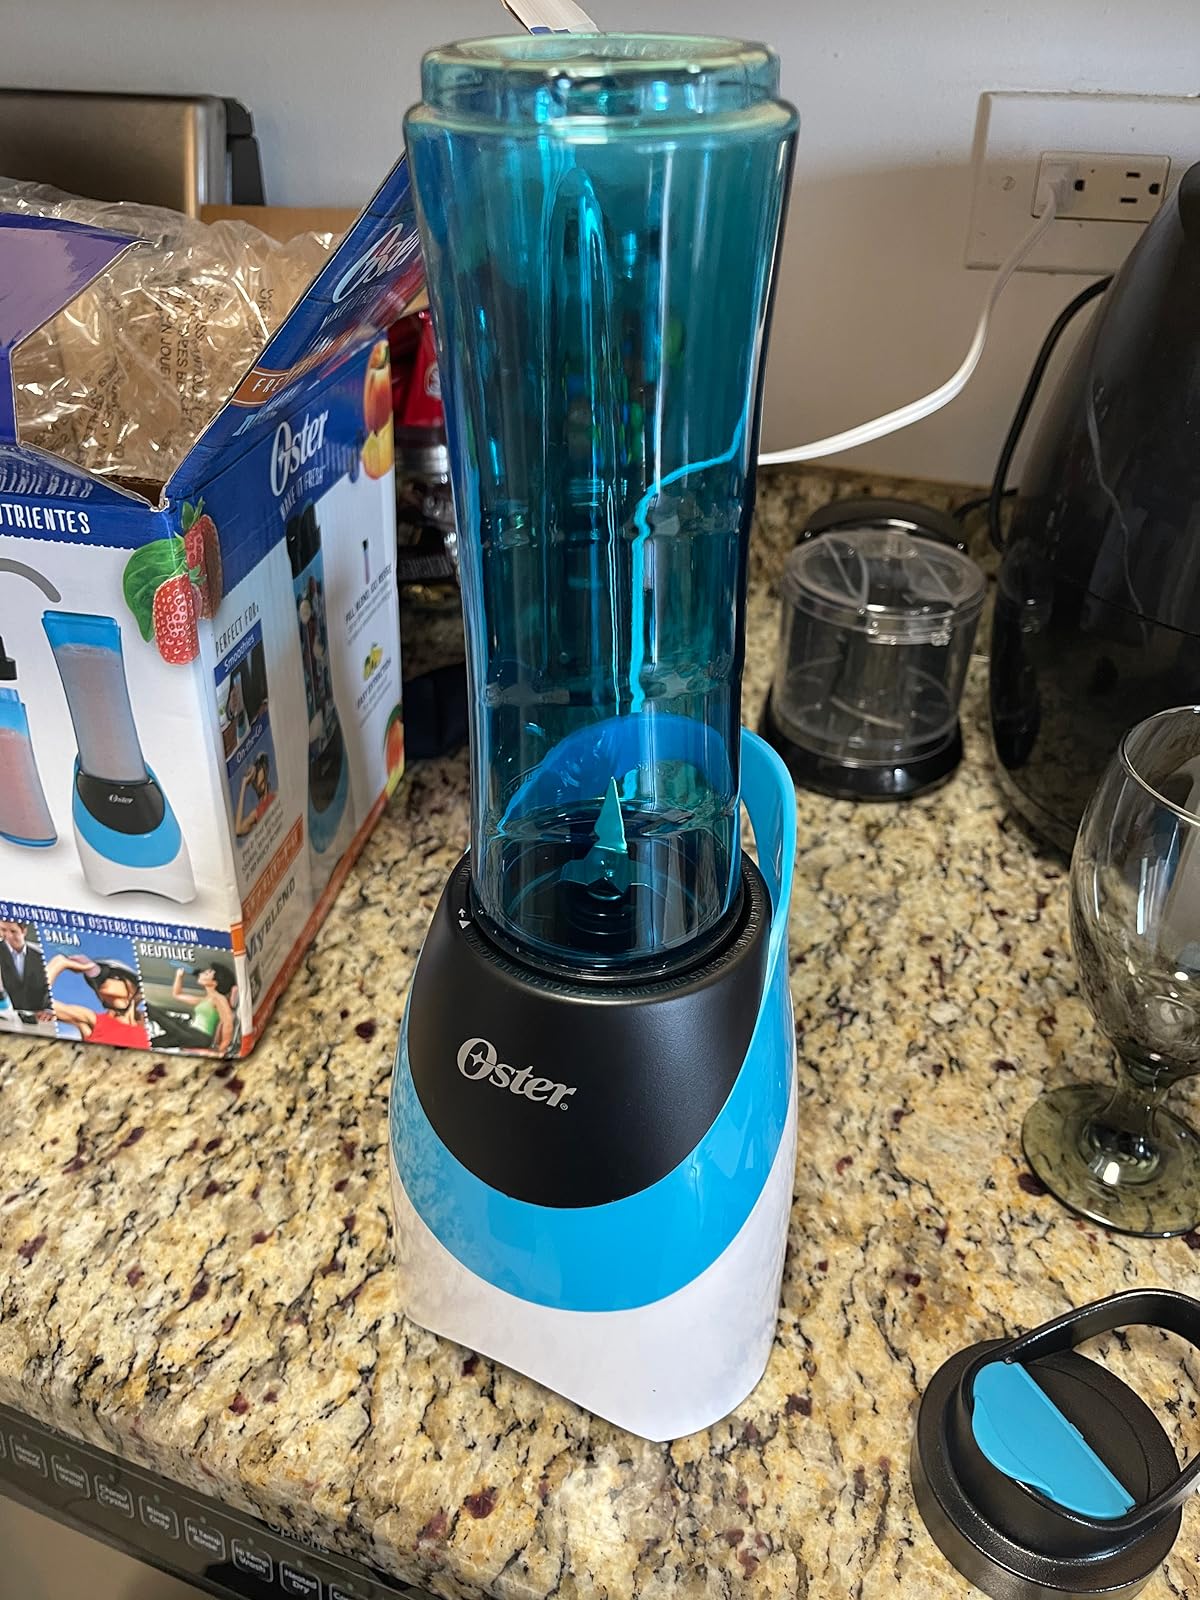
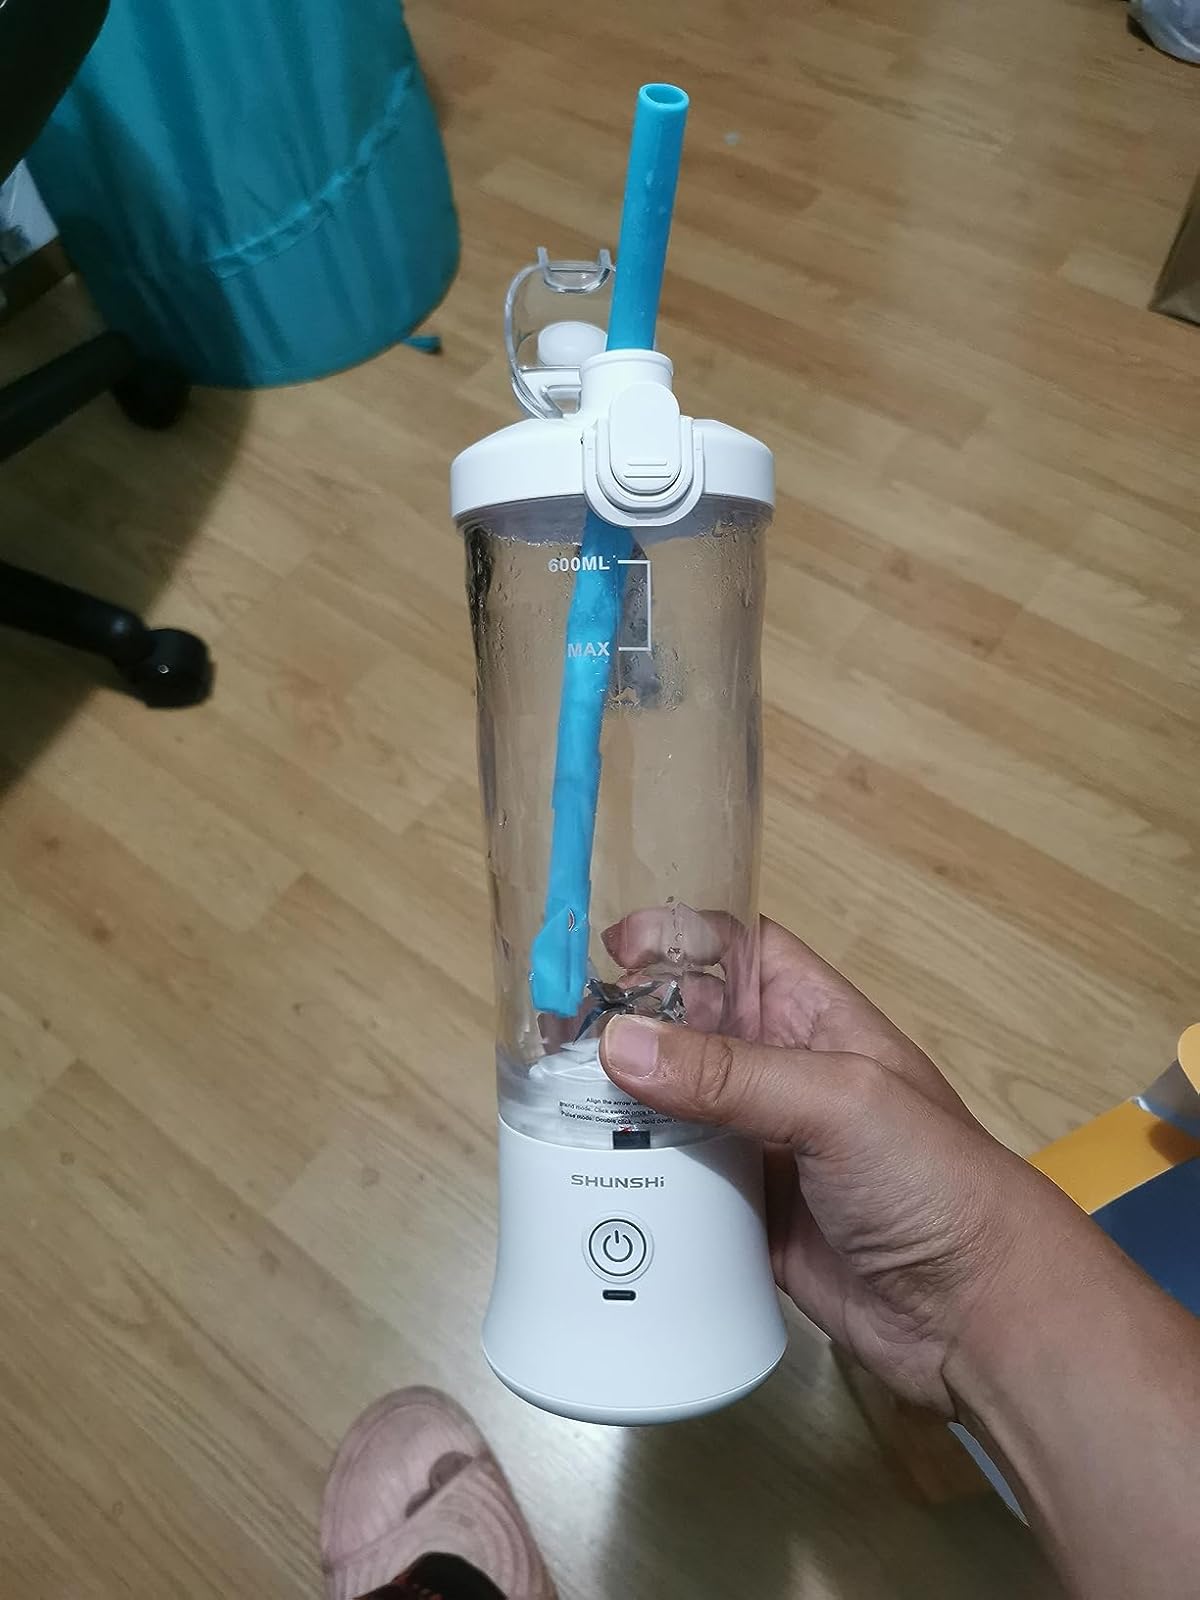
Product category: items_blender
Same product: no